Jeremy Bastian

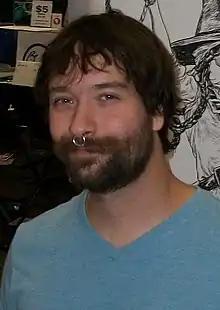
Bastian at the Baltimore Comic Con in 2010

Jeremy Bastian is an American comic book creator and illustrator best known for the series "Cursed Pirate Girl". He received an Associate degree in Specialized Technology in the Visual Communication Department at the Art Institute of Pittsburgh. Specializing in cartooning, he graduated in 1998.